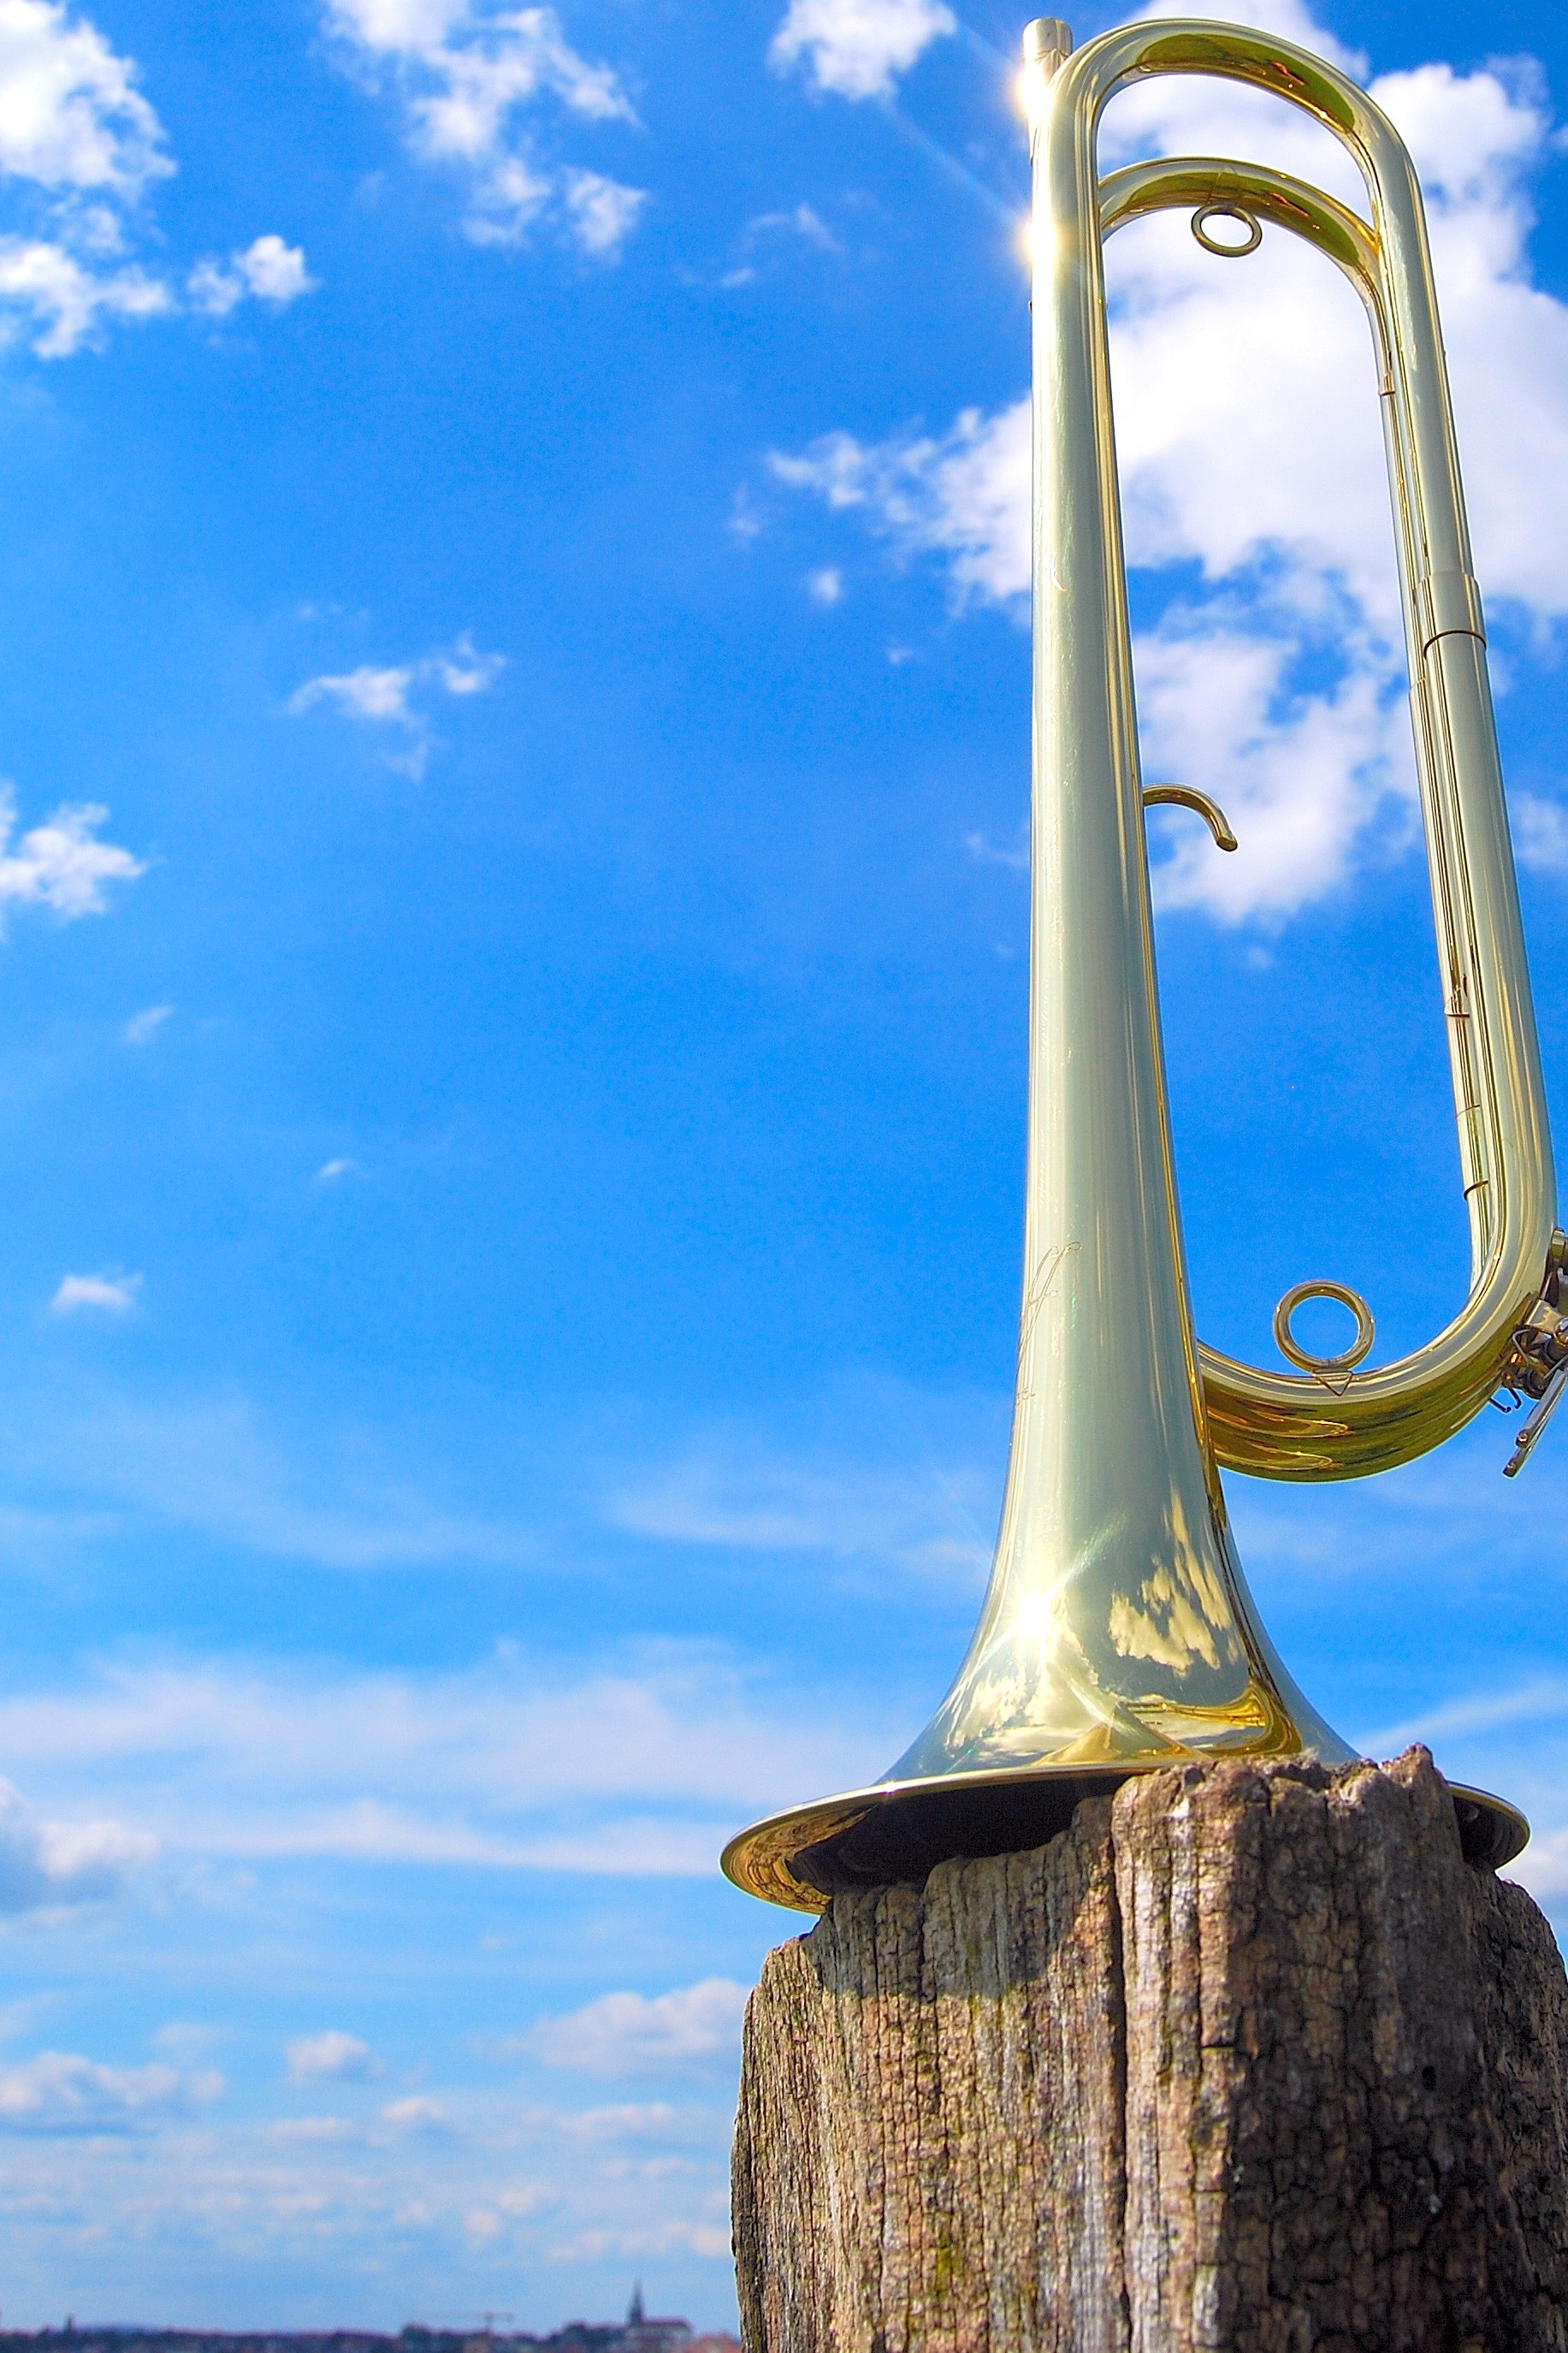
music, sky, monument, statue, tower, landmark, blue, musical instrument, sculpture, copper, trumpet, cloudy sky